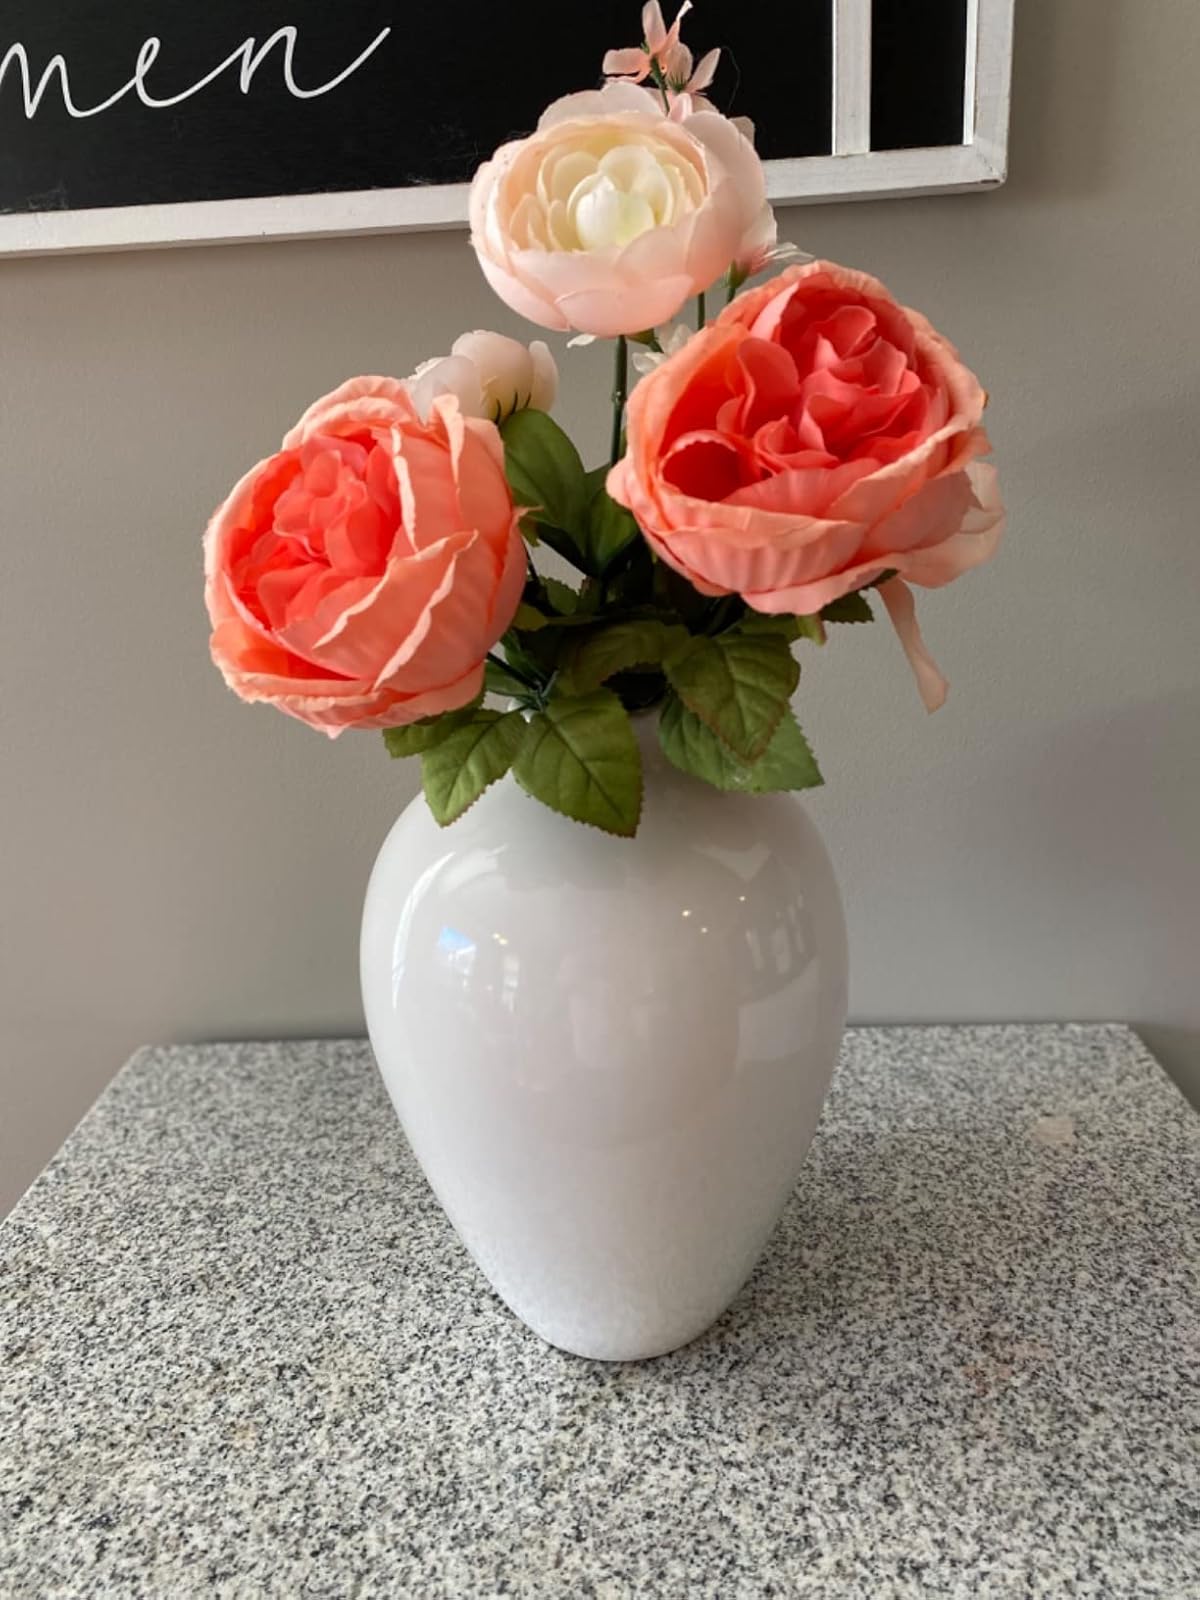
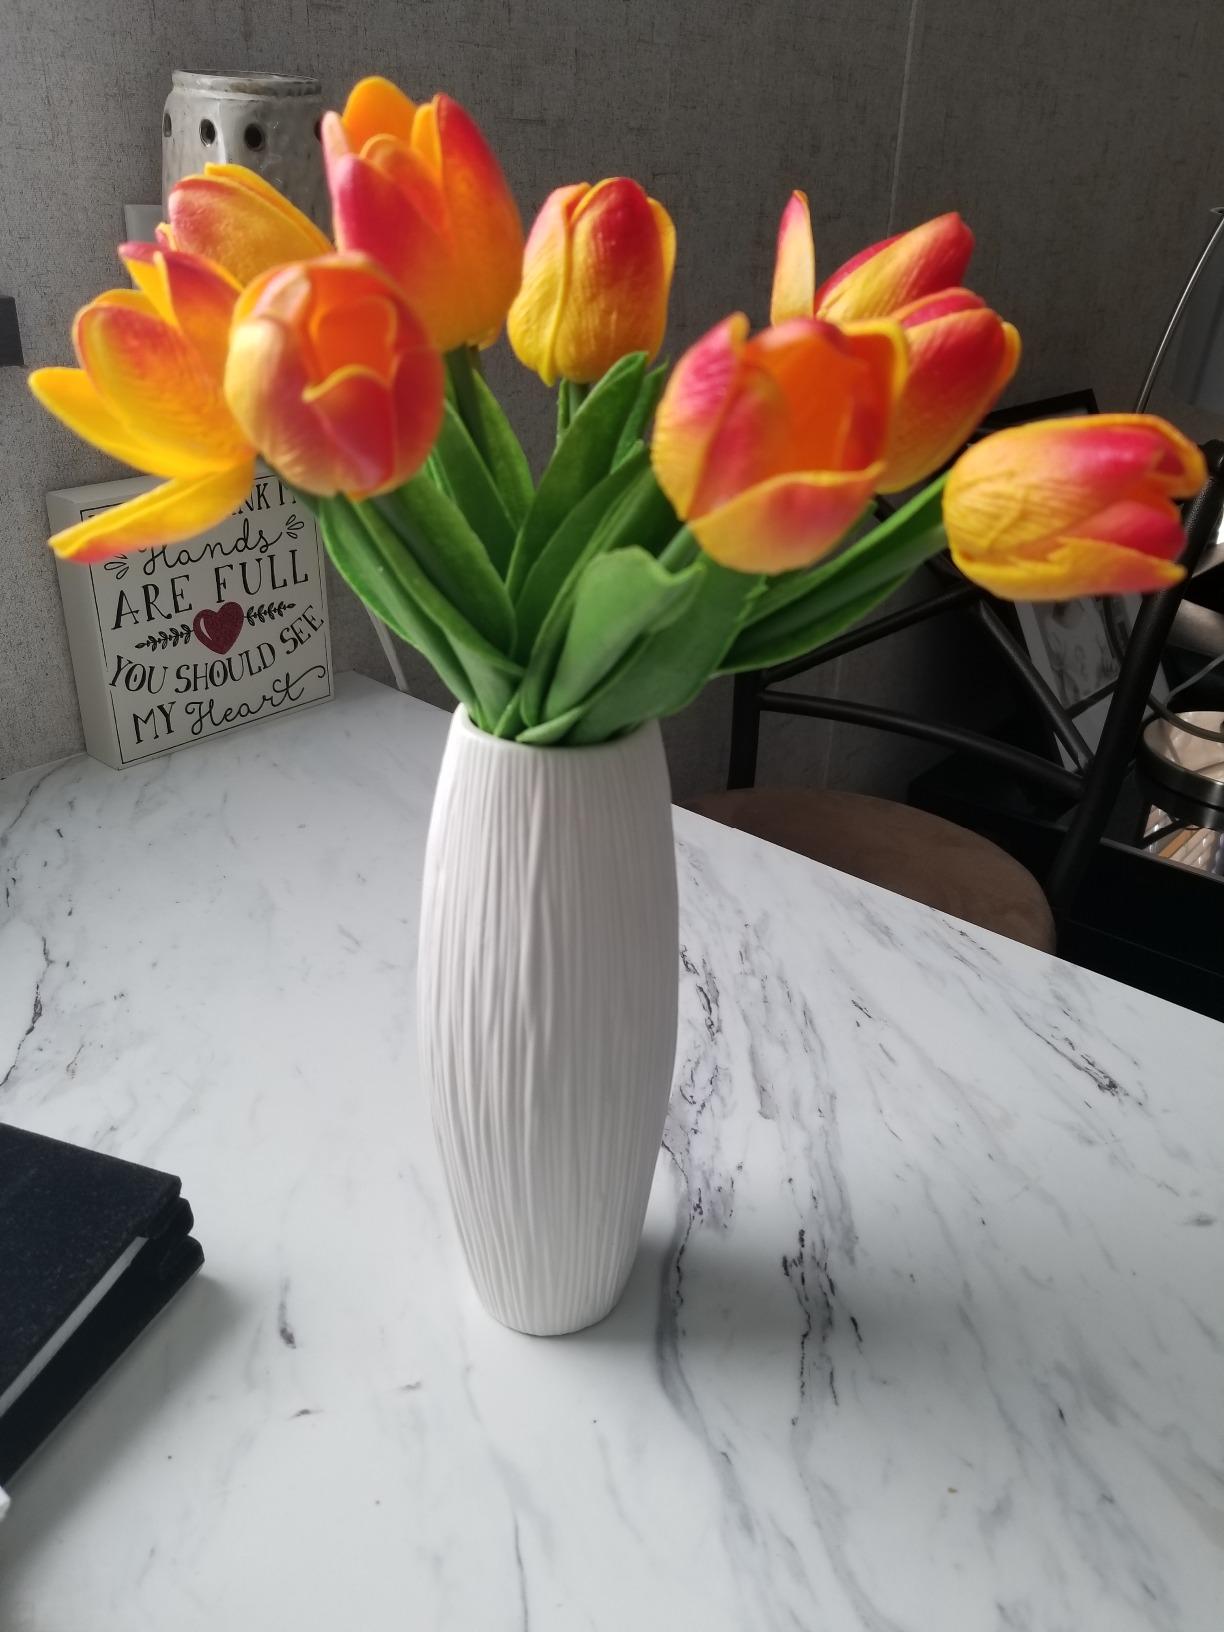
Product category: vase
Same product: no